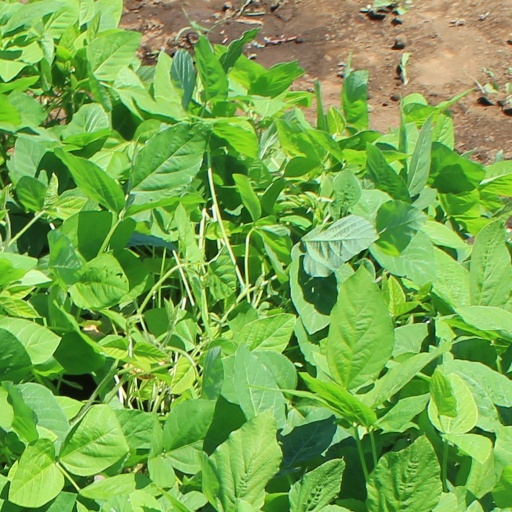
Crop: soybean